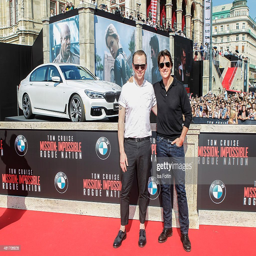
actors attend the world premiere .